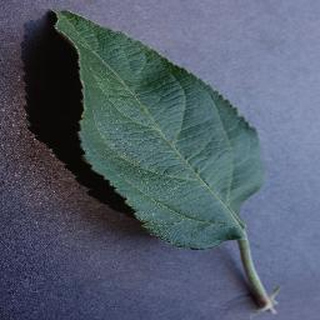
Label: healthy_apple